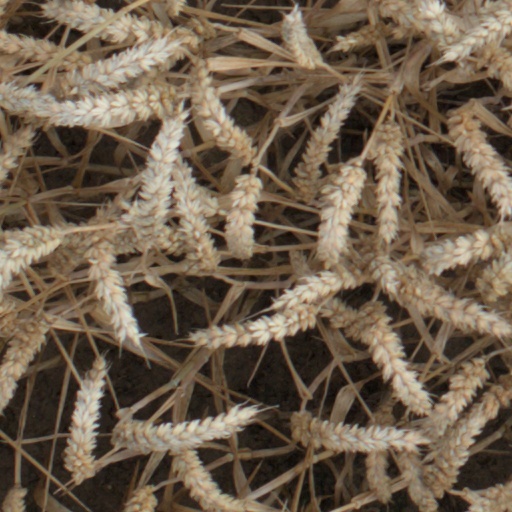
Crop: wheat